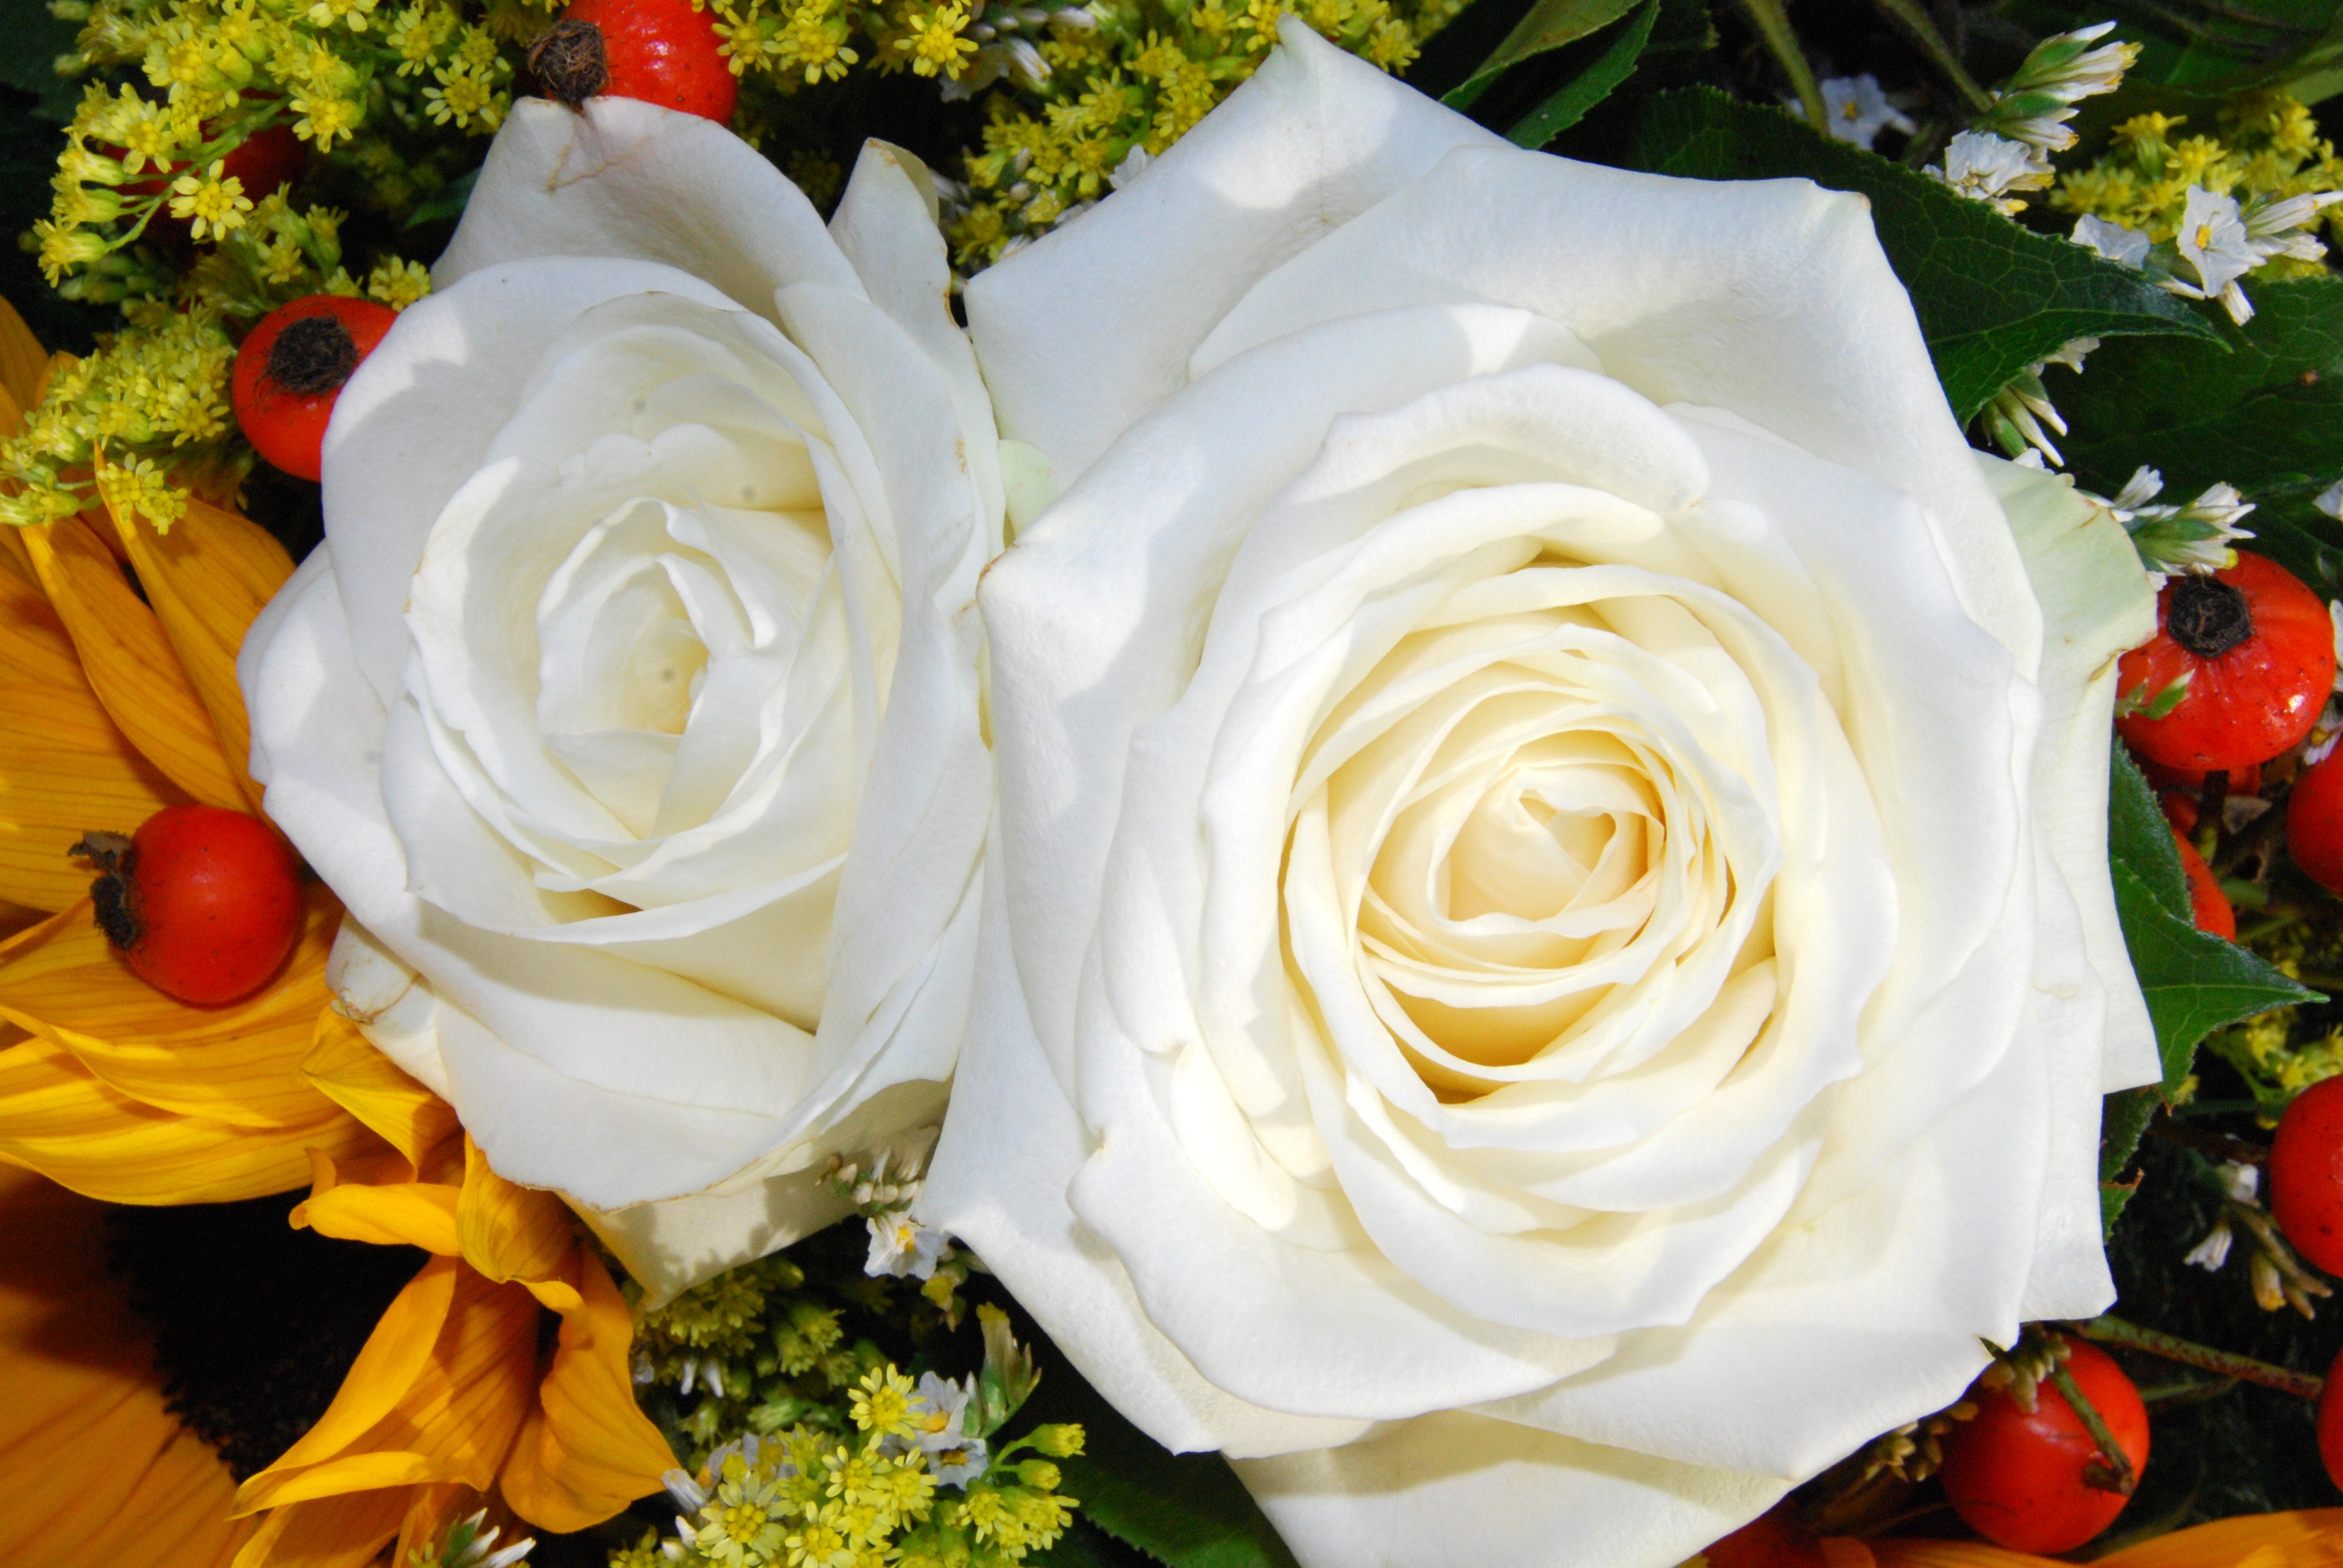
plant, white, flower, petal, bloom, rose, yellow, rosa, beauty, floristry, charm, flowering plant, garden roses, rose family, flower bouquet, cut flowers, floral design, land plant, flower arranging